Christianity in Russia

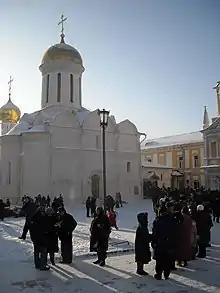
Holy Trinity Cathedral in Sergiev Posad

Christianity in Russia is the most widely professed religion in the country. The largest tradition is the Russian Orthodox Church. According to official sources, there are 170 eparchies of the Russian Orthodox Church, 145 of which are grouped in metropolitanates. There are from 500,000 to one million Old Believers, who represent an older form of Russian Orthodox Christianity, and who separated from the Orthodox Church in the 17th century as a protest against Patriarch Nikon's church reforms.